Internet meme

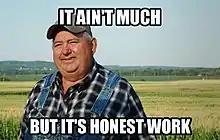
This image macro is in the public domain in the United States as the background was taken by the Department of Agriculture.

Internet memes can be powerful tools in social movements, constructing collective identity and providing platform for discourse. During the 2010 It Gets Better Project for LGBTQ+ empowerment, memes were used to uplift LGBTQ+ youth while negotiating the community's collective identity. In 2014, the viral Ice Bucket Challenge raised money and awareness for Amyotrophic Lateral Sclerosis/Motor Neurone Disease (ALS/MND). Furthermore, internet memes proved an important medium in the discourse surrounding the Occupy Wall Street (OWS) movement.